Denticulate tool

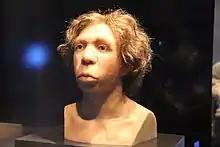
Reconstruction of a Neanderthal skull - these are the people who would have been using the denticulate tools found at the European sites

Researchers in China have examined denticulate tools found at Peiligang sites which show signs they were used for agricultural purposes, these specific tools are referred to as 'denticulate sickles'. Denticulate sickles are characterised by a denticulated cutting edge with grooves carved into it and a concave back opposite to grooves, one end of the tool is pointed and the other has a notch where a wooden handle may have once been connected. These tools can range in size from 10 to 20 cm and are made from soft lithic materials. Usewear analysis of these tools suggests they were used for harvesting cereals, cutting grass and reeds and stripping fruits and nuts from branches. However, findings concluded that "denticulate sickles were multi-purpose tools, rather than specialised implements for harvesting cereals."